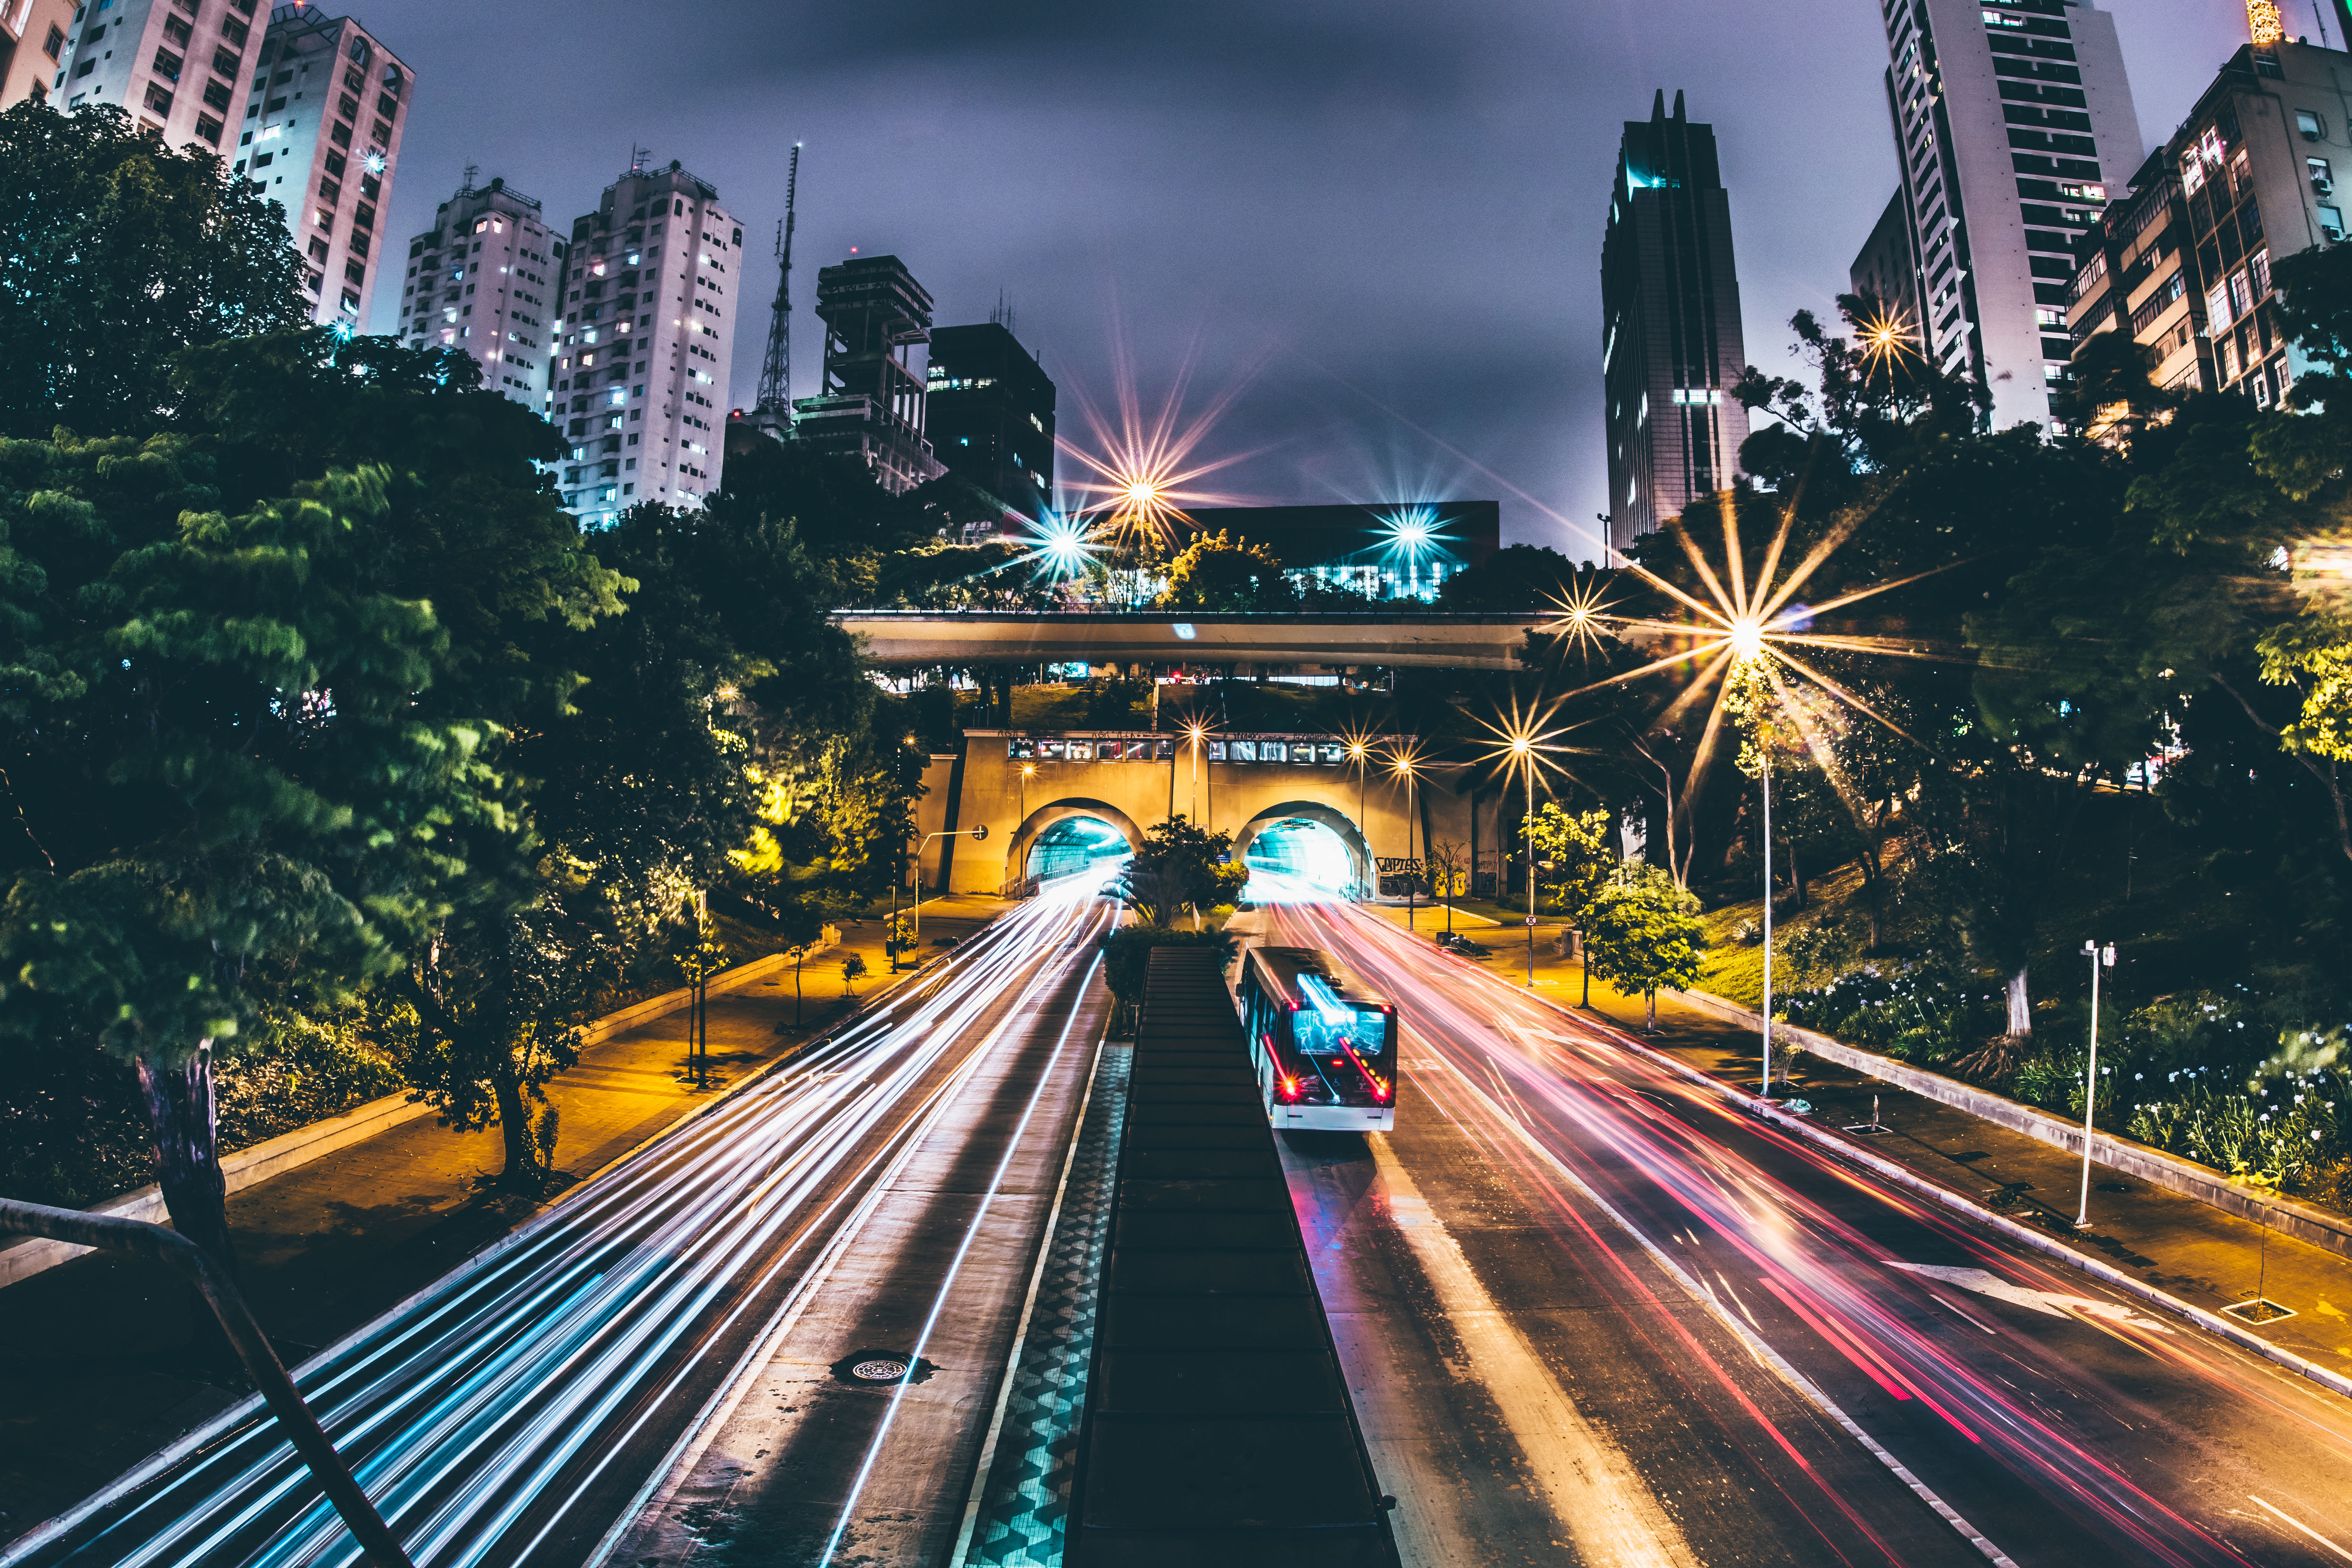
light, road, bridge, skyline, traffic, car, night, highway, city, skyscraper, cityscape, downtown, dusk, evening, long exposure, bus, lights, buildings, infrastructure, roads, metropolis, urban area, metropolitan area, nonbuilding structure